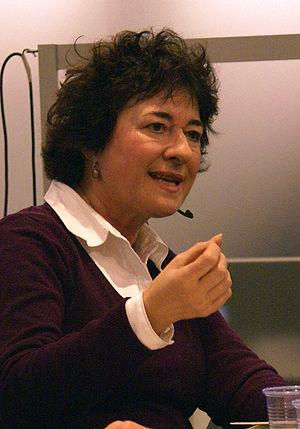
Pia Tafdrup est une femme de lettres danoise.